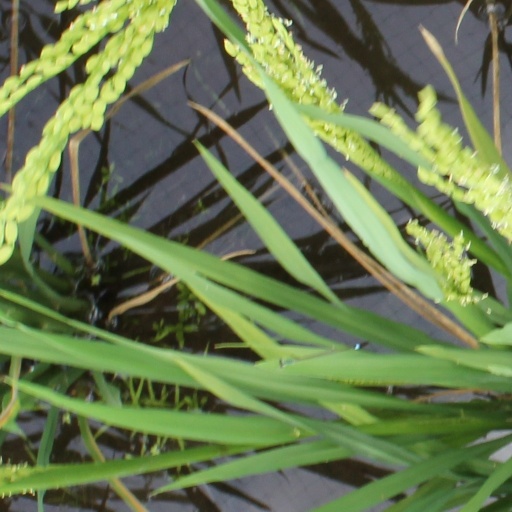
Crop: rice